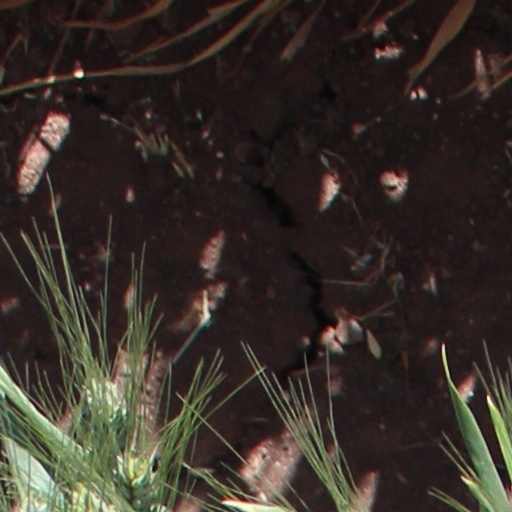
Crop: wheat